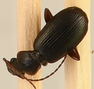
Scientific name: Cymindis cribricollis
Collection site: Yellowstone National Park NEON (YELL), plot YELL_011